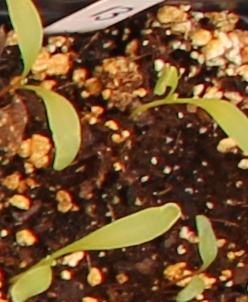
Label: Sugar beet